Bill Owens (New York politician)

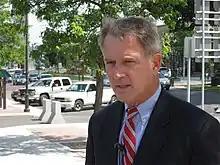
Owens at West Point

On August 10, 2009, the Democratic Party of New York's 23rd congressional district chose Owens to run in a special election to fill the House seat vacated by the incumbent Republican John McHugh, who had resigned to take a post as the Secretary of the Army. Because he was a registered independent at the time, Owens had to obtain the signatures of all 11 Democratic county chairs in the district to allow him to run as a Democrat.